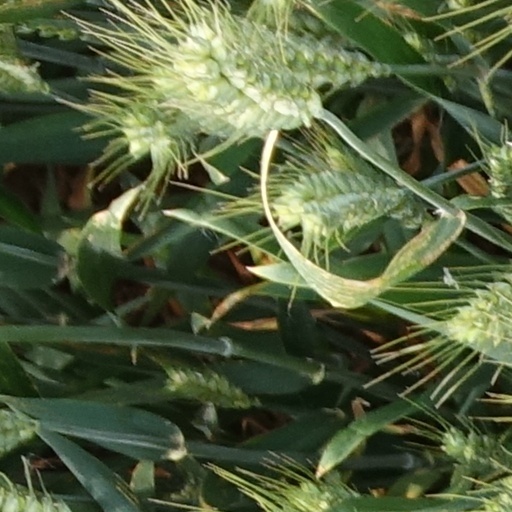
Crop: wheat